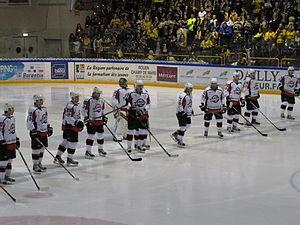
Coupe Continentale de hockey 2012 à Rouen